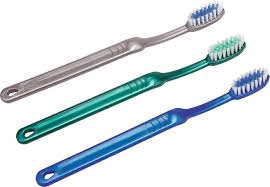
Waste category: trash